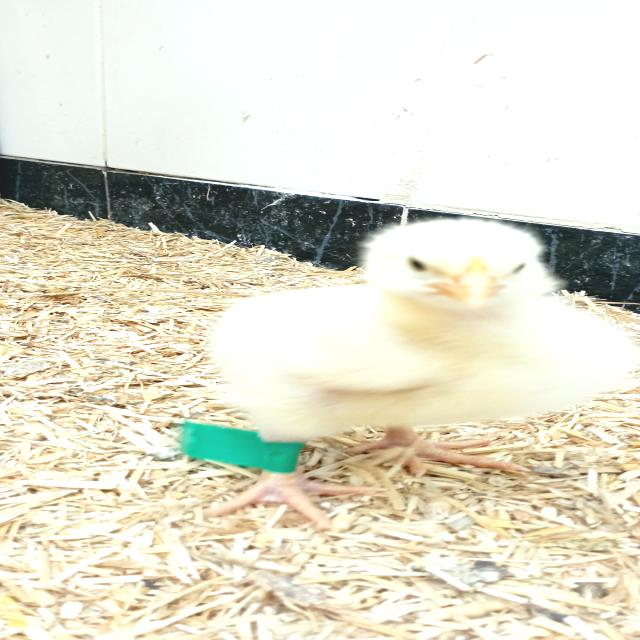
Weight: 184 g